World of Music (retailer)

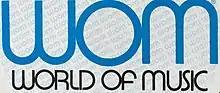
Company logo

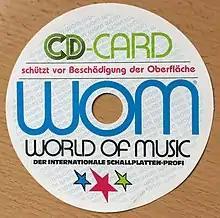
Paper insert to protect CDs from theft in stores (1980s)

WOM was founded in Kiel in 1982 as a retail company for the sale of recorded music and opened branches in seven locations in Germany over the next few years. In 1987, Hertie Waren- und Kaufhaus GmbH took over 50% of the shares and used the WOM brand for the music departments of its department stores (including in the Alsterhaus in Hamburg, Frankfurt am Main, Karlsruhe and Cologne). In 1994, Hertie was taken over by Karstadt and the WOM brand was removed from department stores over the next few years and their music departments were closed.